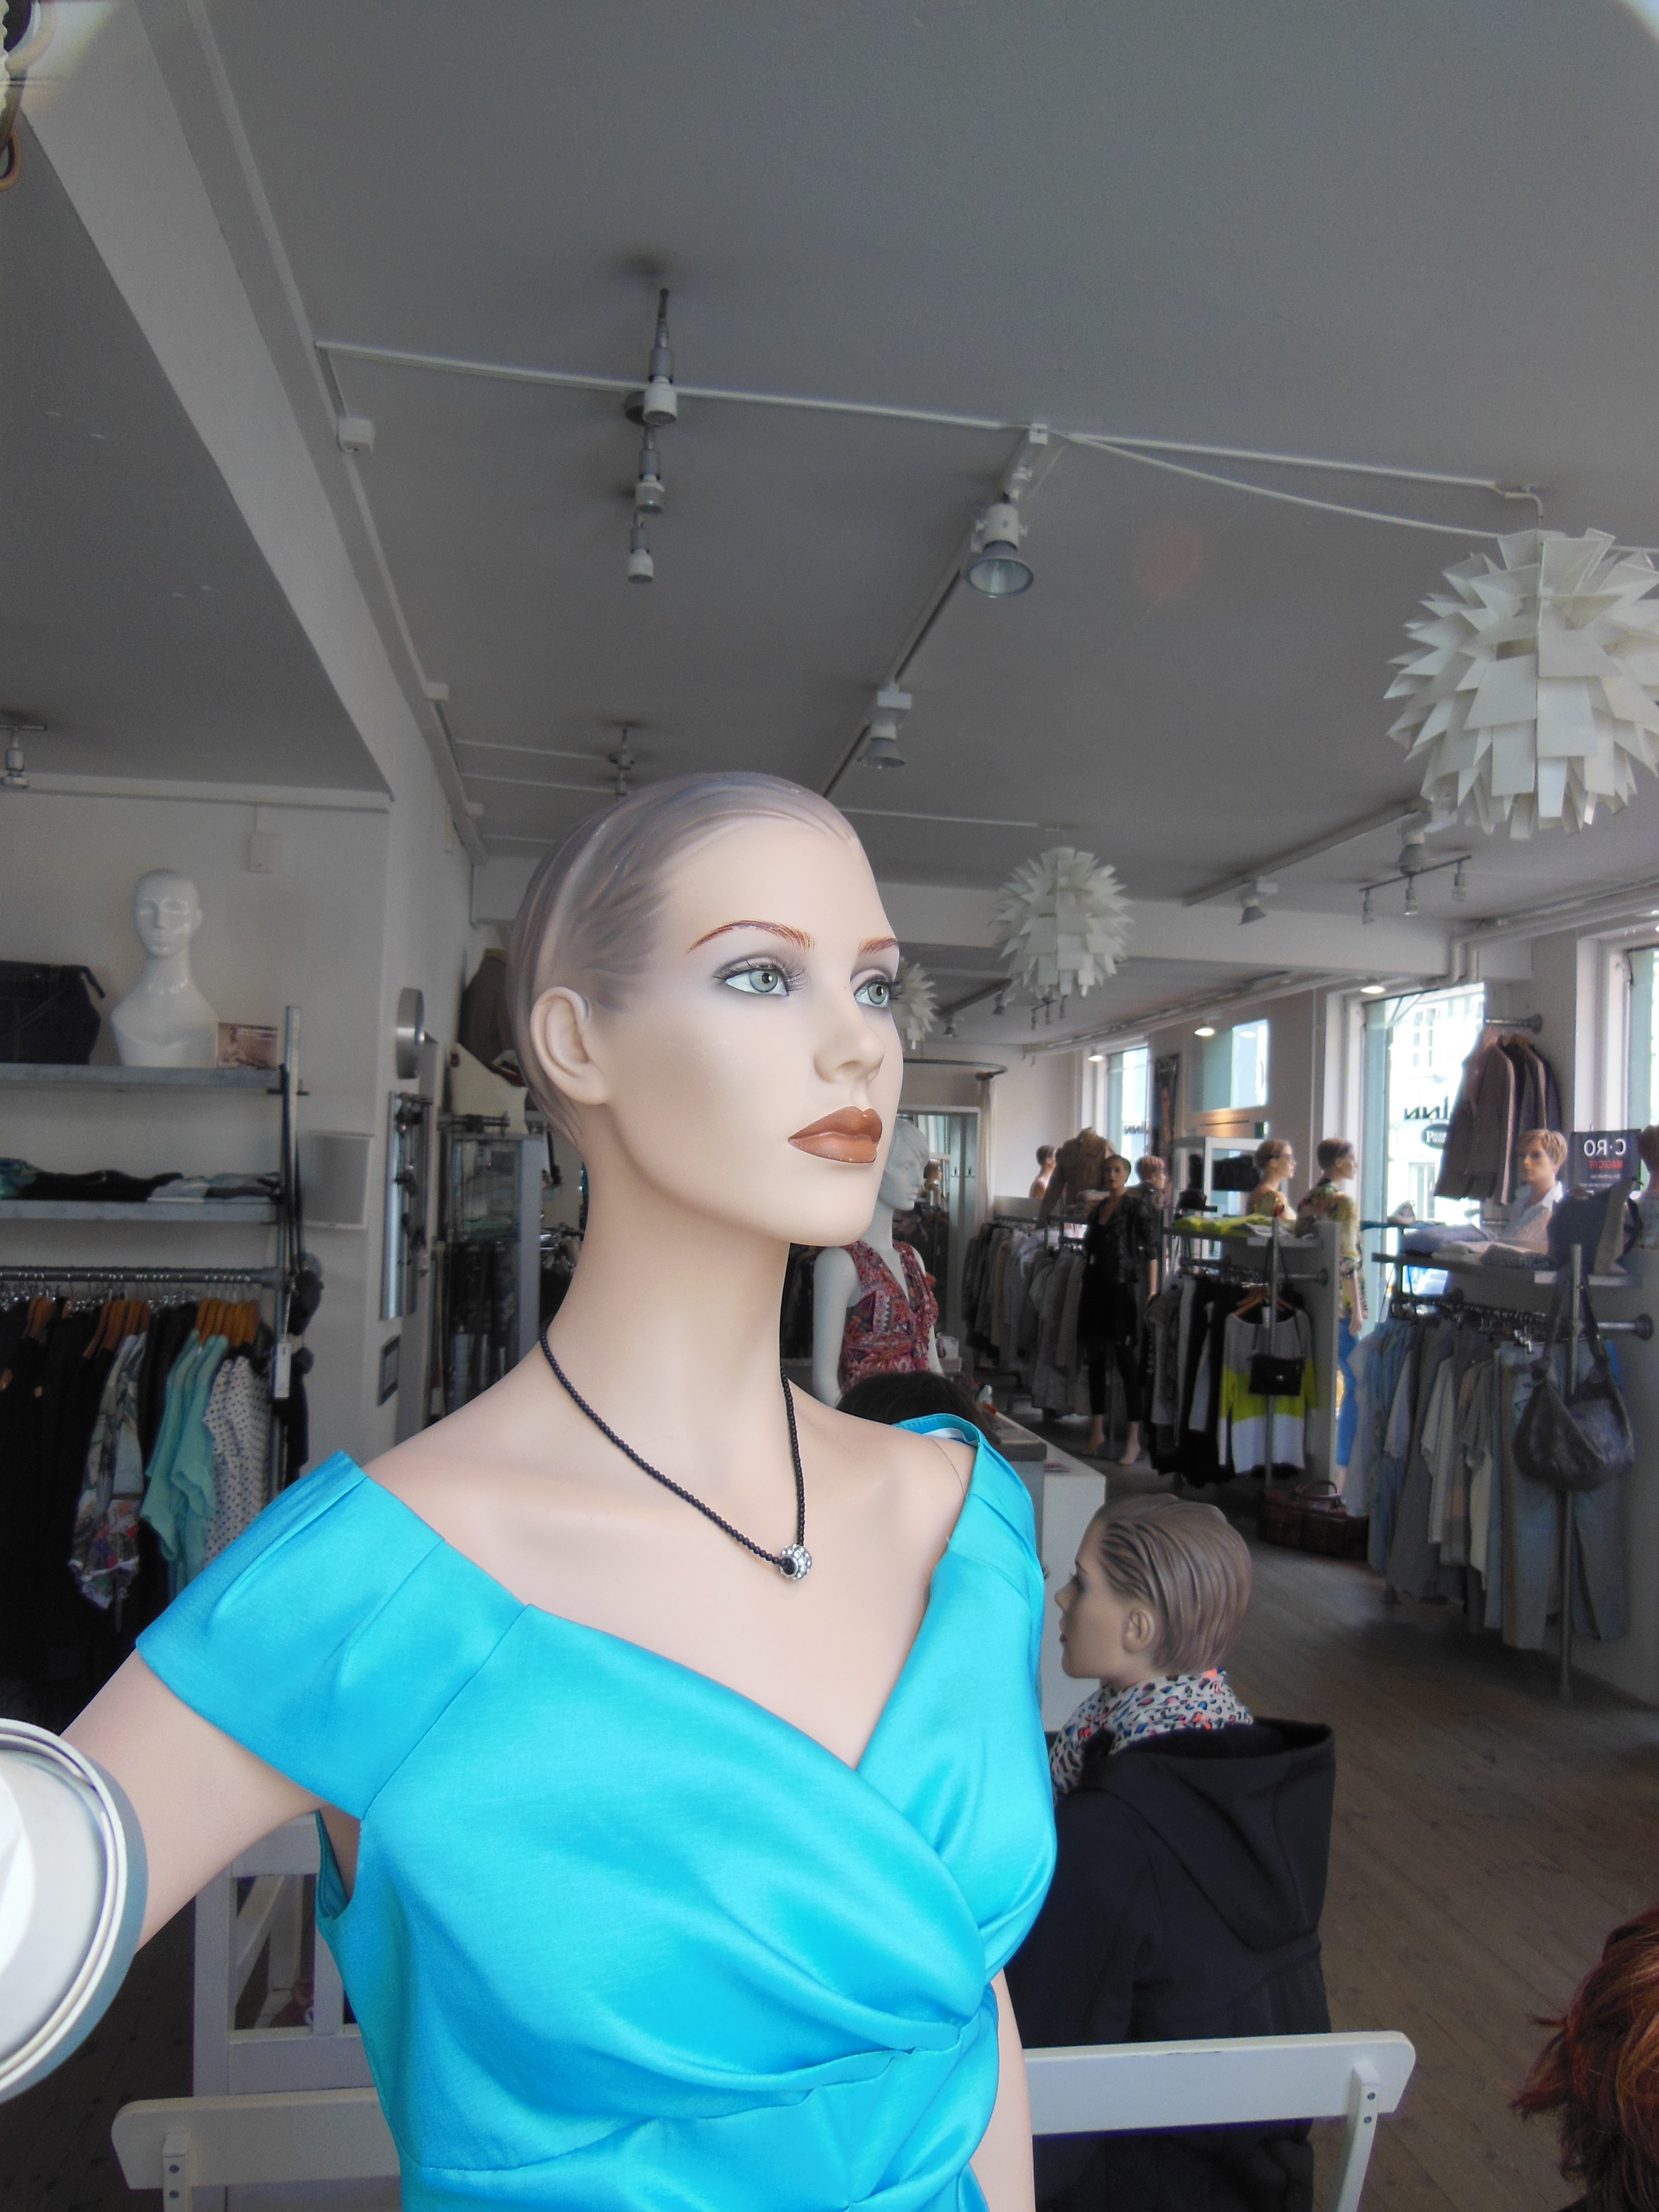
shop, fashion, clothing, shopping, lady, facial expression, dress, turquoise, beauty, costume, clothes, doll face, mannequin doll, fashion shop